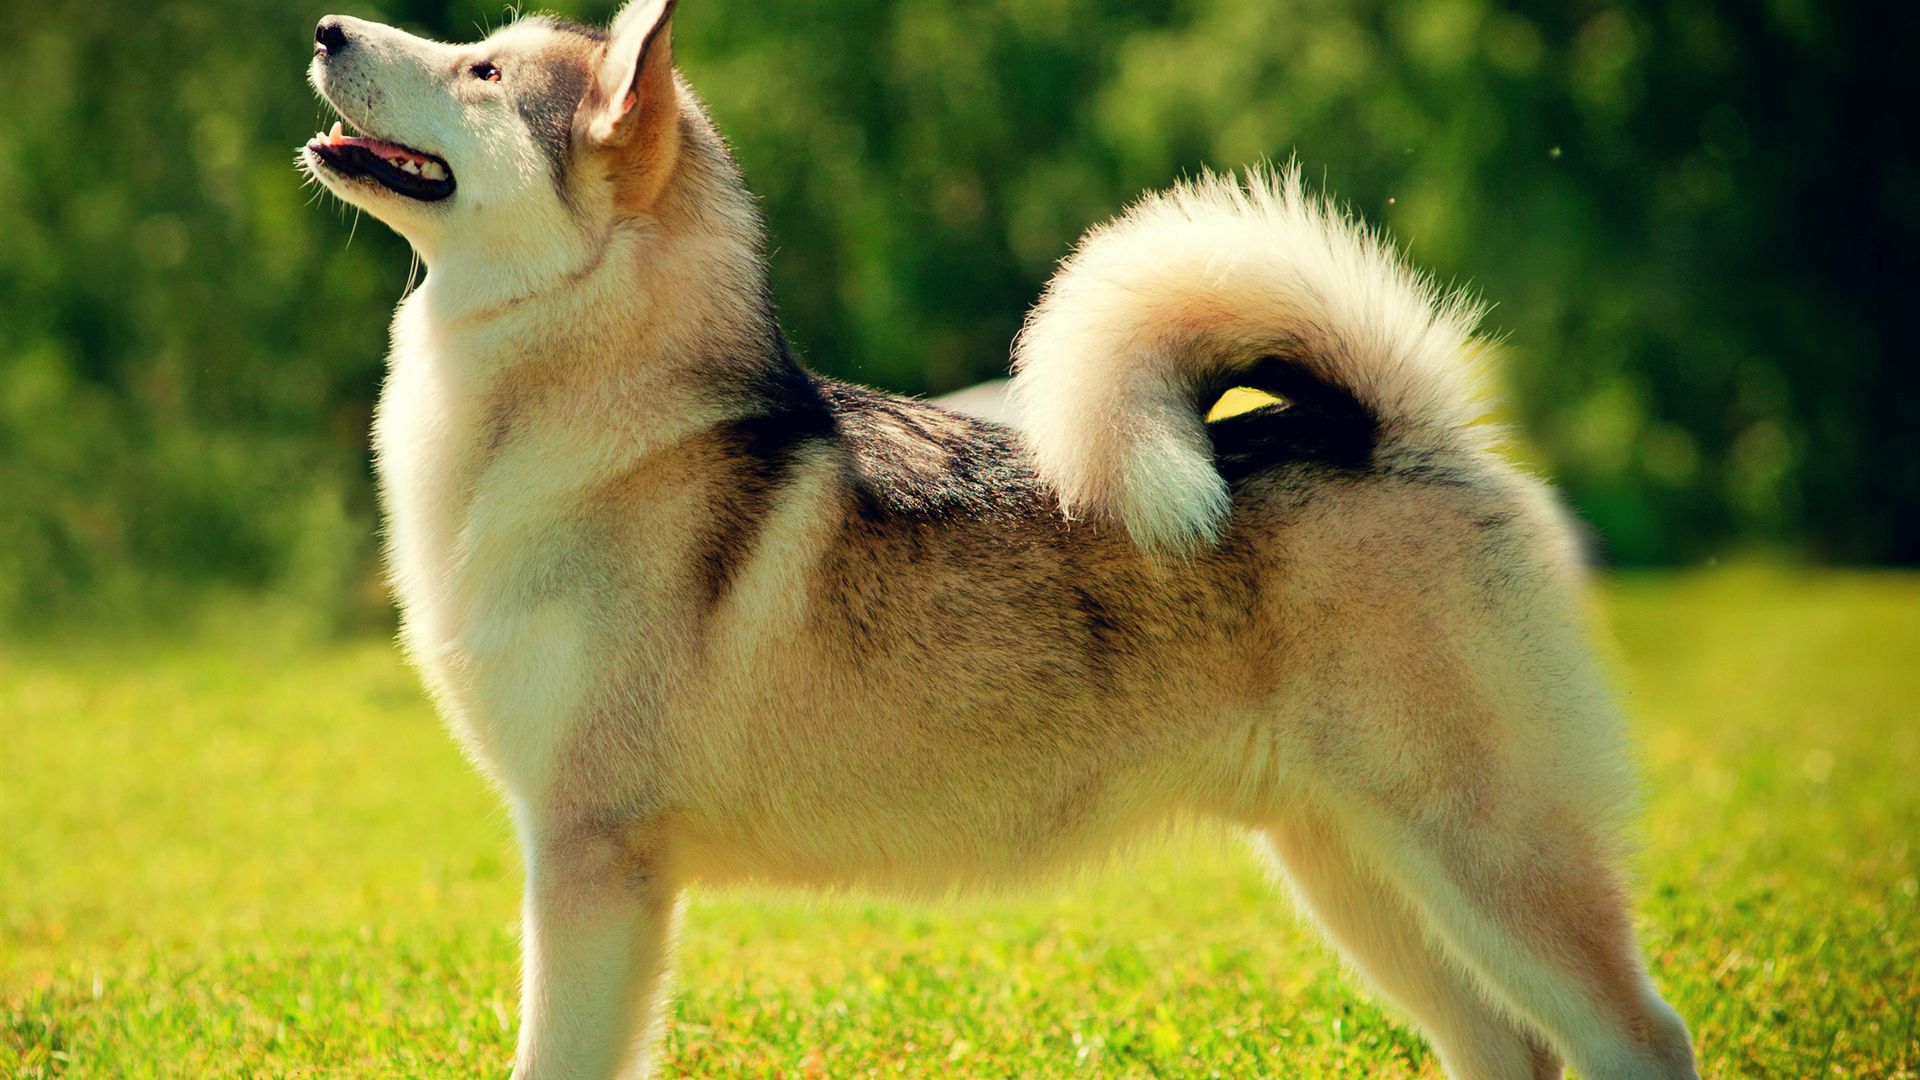
dog, animal, pet, mammal, vertebrate, domestic, dog breed, akita, doggy, alaskan, shiba inu, akita inu, alaskan malamute, malamute, korean jindo dog, shikoku, dog like mammal, saarloos wolfdog, wolfdog, czechoslovakian wolfdog, carnivoran, dog breed group, greenland dog, east siberian laika, west siberian laika, j mthund, dog crossbreeds, norwegian elkhound, native american indian dog, eurasier, icelandic sheepdog, finnish spitz, norwegian lundehund, german spitz mittel, german spitz, canaan dog, kishu, norwegian buhund